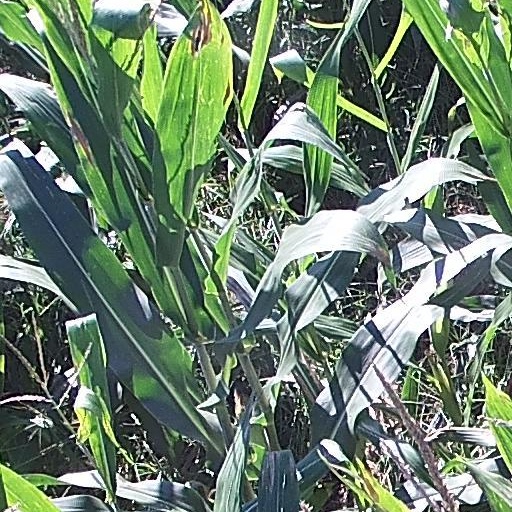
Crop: maize; corn